United States Code

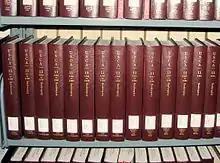
A few volumes of an annotated version of the United States Code

Titles that have been enacted into positive law are indicated by blue shading below with the year of last enactment.